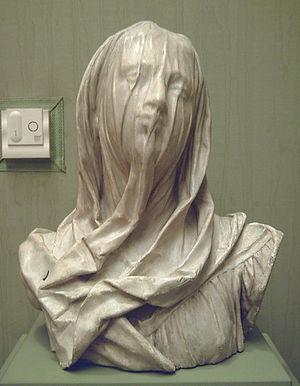
Une religion est un système de pratiques et de croyances en usage dans un groupe ou une communauté.
Juan de Yepes Álvarez, né à Fontiveros le 24 juin 1542 et mort au couvent d'Úbeda le 14 décembre 1591, est un prêtre carme, saint mystique espagnol, souvent appelé le réformateur et « Saint du Carmel ». Ses écrits mystiques, toujours populaires, font qu'il fut déclaré Docteur de l'Église en 1926. Liturgiquement il est commémoré le 14 décembre.